UCI Trials World Championships

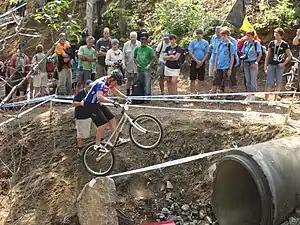
A trials rider competing in the 26-inch category of the 2010 UCI Trials World Championships in Mont-Sainte-Anne, Quebec

The UCI Trials World Championships are the world championship events in trials organised by the Union Cycliste Internationale (UCI), the governing body of world cycling. The first three finishers in each category are awarded gold, silver, and bronze medals. The winner of each category is also entitled to wear the rainbow jersey in events in that category until the following year's World Championships.